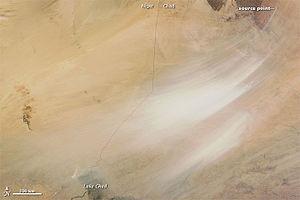
La dépression du Bodélé est une dépression topographique située dans le centre sud du Sahara, au nord du Tchad. Elle occupe la partie nord-est du bassin du lac Tchad. Elle est limitée au nord par la falaise de l'Angamma et plus loin par le Tibesti, à l'est par l'Ennedi et au sud-ouest par l'erg du Kanem. Elle comprend du nord vers le sud quatre petites régions, le Yayo, le Kiri, le Korou et le Toro, dont les noms sont plus usités localement que celui de Bodélé. La dépression a accueilli un lac lors de la période plus humide que le Sahara a connu au cours de l’holocène. Avec 181 m, elle compte le point le plus bas du Tchad et la partie la plus profonde de l'ancienne mer paléo-tchadienne.